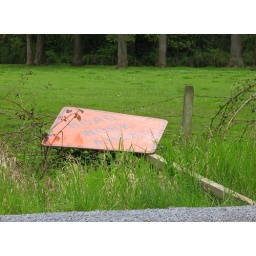
Some sign and fence work might be in their future, too